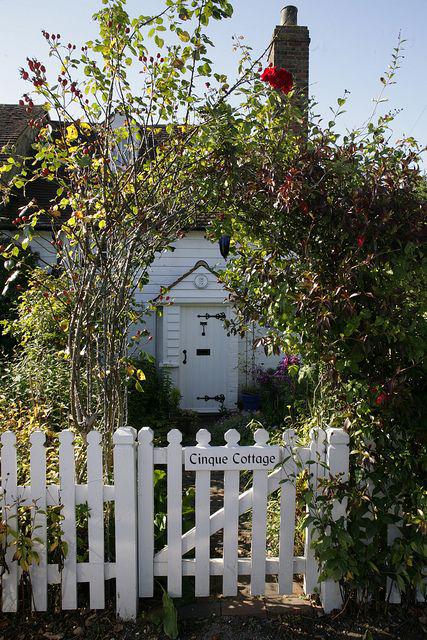
... enclose the cottage garden in a white picket fence with roses climbing the garden gate ... and maybe i will .
Relation: Story